Dan McKee

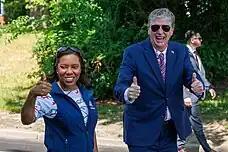
McKee with Lt. Gov. Sabina Matos in 2023

McKee was sworn in as the 76th governor of Rhode Island on March 2, 2021.